Eugene Delmar

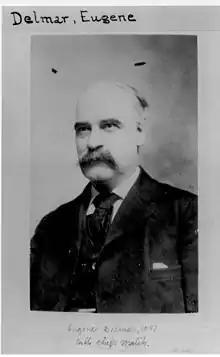
Delmar in 1897

Eugene Delmar (September 12, 1841, New York – February 22, 1909, New York), was one of the leading United States chess masters of the 19th century and the four-time New York State champion in 1890, 1891, 1895 and 1897. He won a match against Robert Henry Barnes with only a single draw (+7 –0 =1).